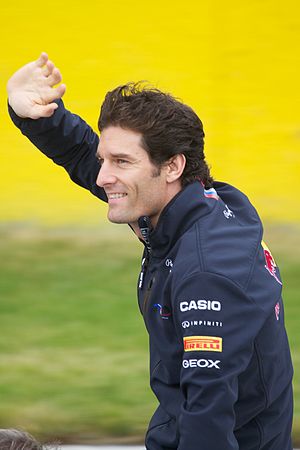
Mark Webber
Webber ved det Canadiske Grand Prix 2011
Mark Alan Webber er en australsk racerkører. Han fik sin Formel 1-debut i 2002. Hans bedste samlede slutplacering i F1 verdensmesterskabet er tredjepladser i 2010, 2011 og 2013-sæsonen.